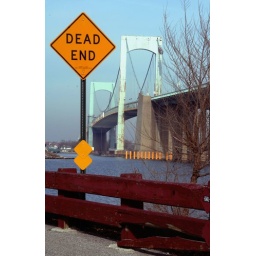
I think I really like the juxtaposition of the dead end sign against the bridge spanning the sound.